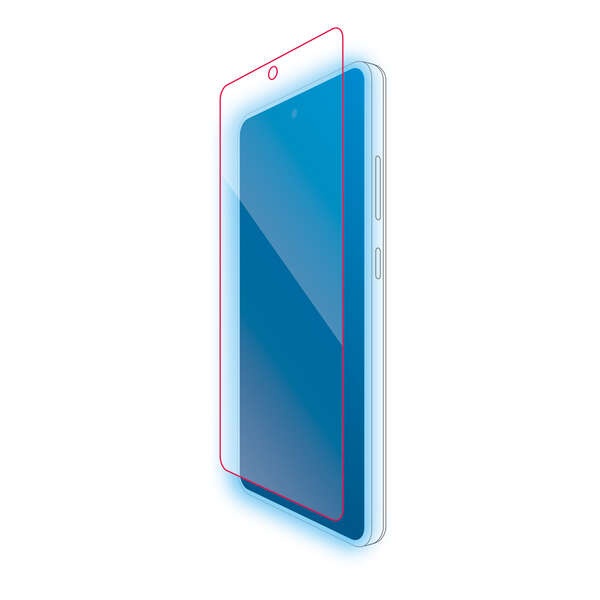
エレコム Galaxy A52 5G ガラスフィルム ブルーライトカット 0.33mm エアーレス
送料： 納期： 在庫あり 【主な特長】 ガラス特有のなめらかな指滑りを実現するブルーライトカットタイプのGalaxy A52 5G用液晶保護ガラスです。 ■ガラス特有のなめらかな指滑りを実現するブルーライトカットタイプのGalaxy A52 5G用液晶保護ガラスです。 ■強化ガラス採用により、保護ガラス表面のキズを防止します。 ■液晶ディスプレイが発する光の中の青い部分「ブルーライト」を約40%カットします。 ■※ブルーライトは目の角膜や水晶体で吸収されずに網膜まで到達し、網膜の機能低下を引き起こす場合があると言われています。 ■貼り付け面にシリコン皮膜をコーティングし、接着剤や両面テープを使わずに貼り付け可能な自己吸着タイプです。貼りやすく、貼り直しも可能です。 ■時間の経過とともに気泡が目立たなくなる特殊吸着層を採用したエアーレスタイプです。 ■特殊な飛散防止設計により、万一割れてしまった際にもガラス片が飛散することなく、高い安全性を実現しています。 ■指紋・皮脂汚れが付きにくく、残った場合でも簡単に拭き取れる指紋防止加工を施しています。 ■握ったときやカバンからの取り出し時にも引っかかりがないラウンドエッジ加工を施しています。 ■端末の形状に合わせたサイズにカット済みなので、パッケージから取り出してすぐに使用可能です。 ■フィルムを貼ったままでも本体操作ができるタッチスクリーン入力に対応しています。 ■対応機種：Galaxy A52 5G ■セット内容：液晶保護ガラス(ブルーライトカット仕様)×1、ホコリ取りシール×1、クリーニングクロス×1 ■材質：接着面:シリコン、外側:ガラス、PET
Brand: エレコム
Category: Electronics > Electronics Accessories > Electronics Films & Shields > Screen Protectors